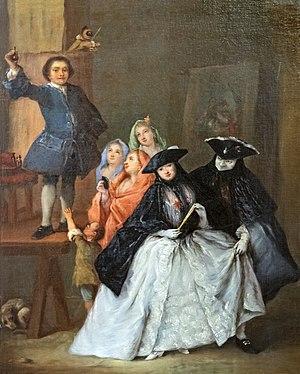
Le terme médicalisation fait référence à l'avènement des soins de santé publique et de la médecine moderne, ainsi qu'à l'émergence de la médecine moderne en tant qu'institution sociale. Le processus de médicalisation s'est déroulé en même temps que le développement des sciences modernes, et dans un contexte d'industrialisation et d'urbanisation croissante, ainsi que de problèmes d'ordre épidémiologiques.
Le charlatanisme est la promotion de pratiques médicales frauduleuses ou ignorantes. En France, le charlatanisme est défini dans le code de déontologie médicale comme le fait pour un médecin de « proposer à des malades des remèdes illusoires ou insuffisamment éprouvés en les présentant comme salutaires ou sans danger. »
La commedia dell'arte [komˈmɛːdja delˈlarte] est un genre de théâtre populaire italien, né au XVIᵉ siècle, où des acteurs masqués improvisent des comédies marquées par la naïveté, la ruse et l'ingéniosité. Ce genre est apparu avec les premières troupes de comédie avec masques, en 1528.